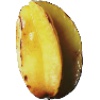
Label: Carambula 1